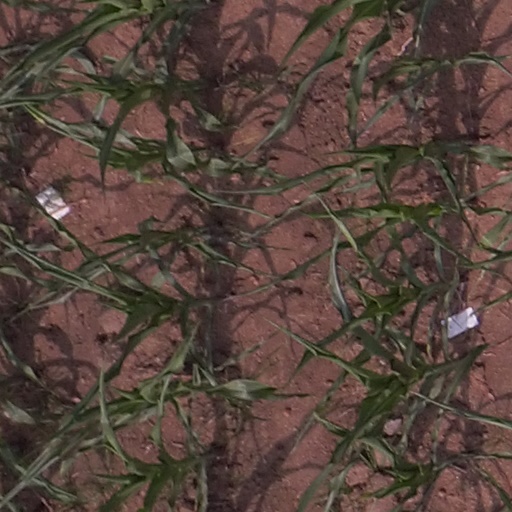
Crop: maize; corn